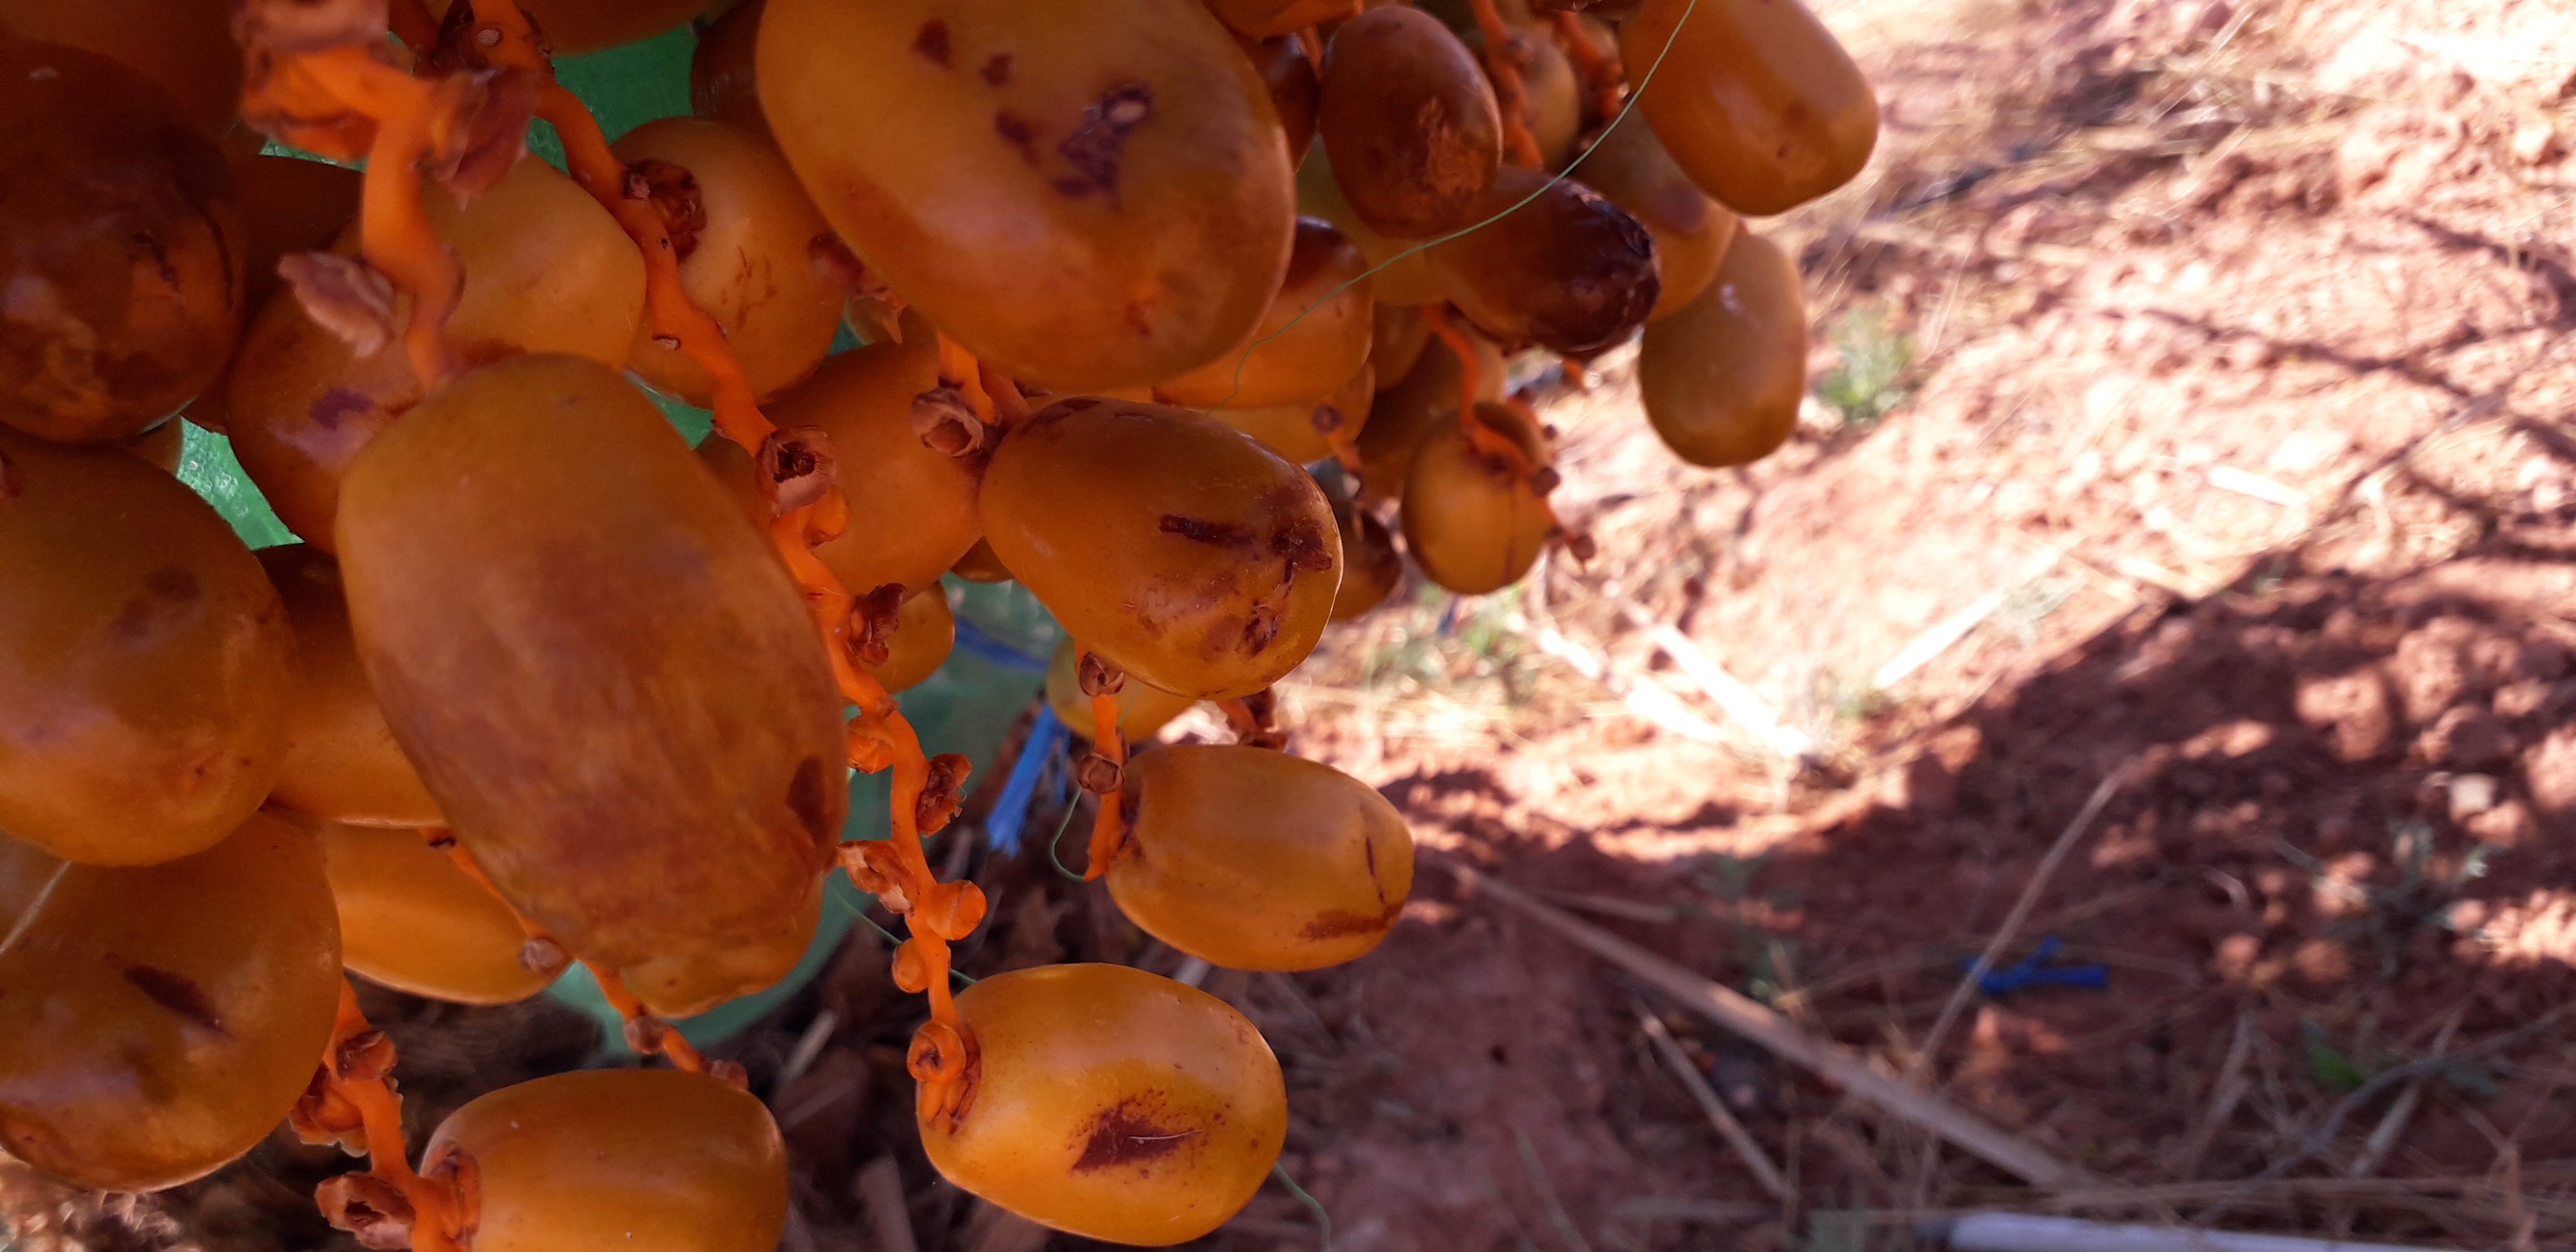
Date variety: Boufagous